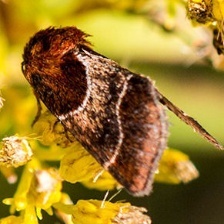
Species: ARCIGERA FLOWER MOTH